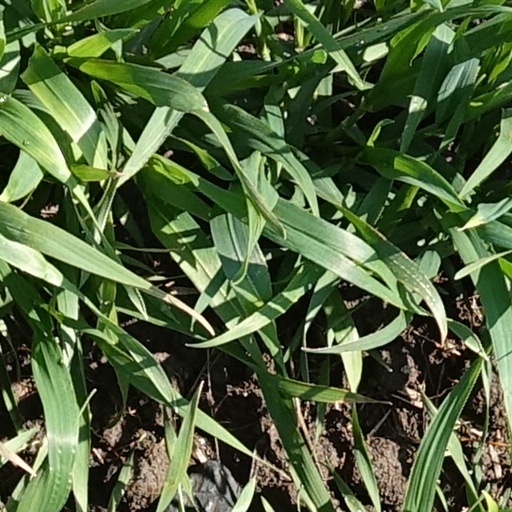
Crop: wheat